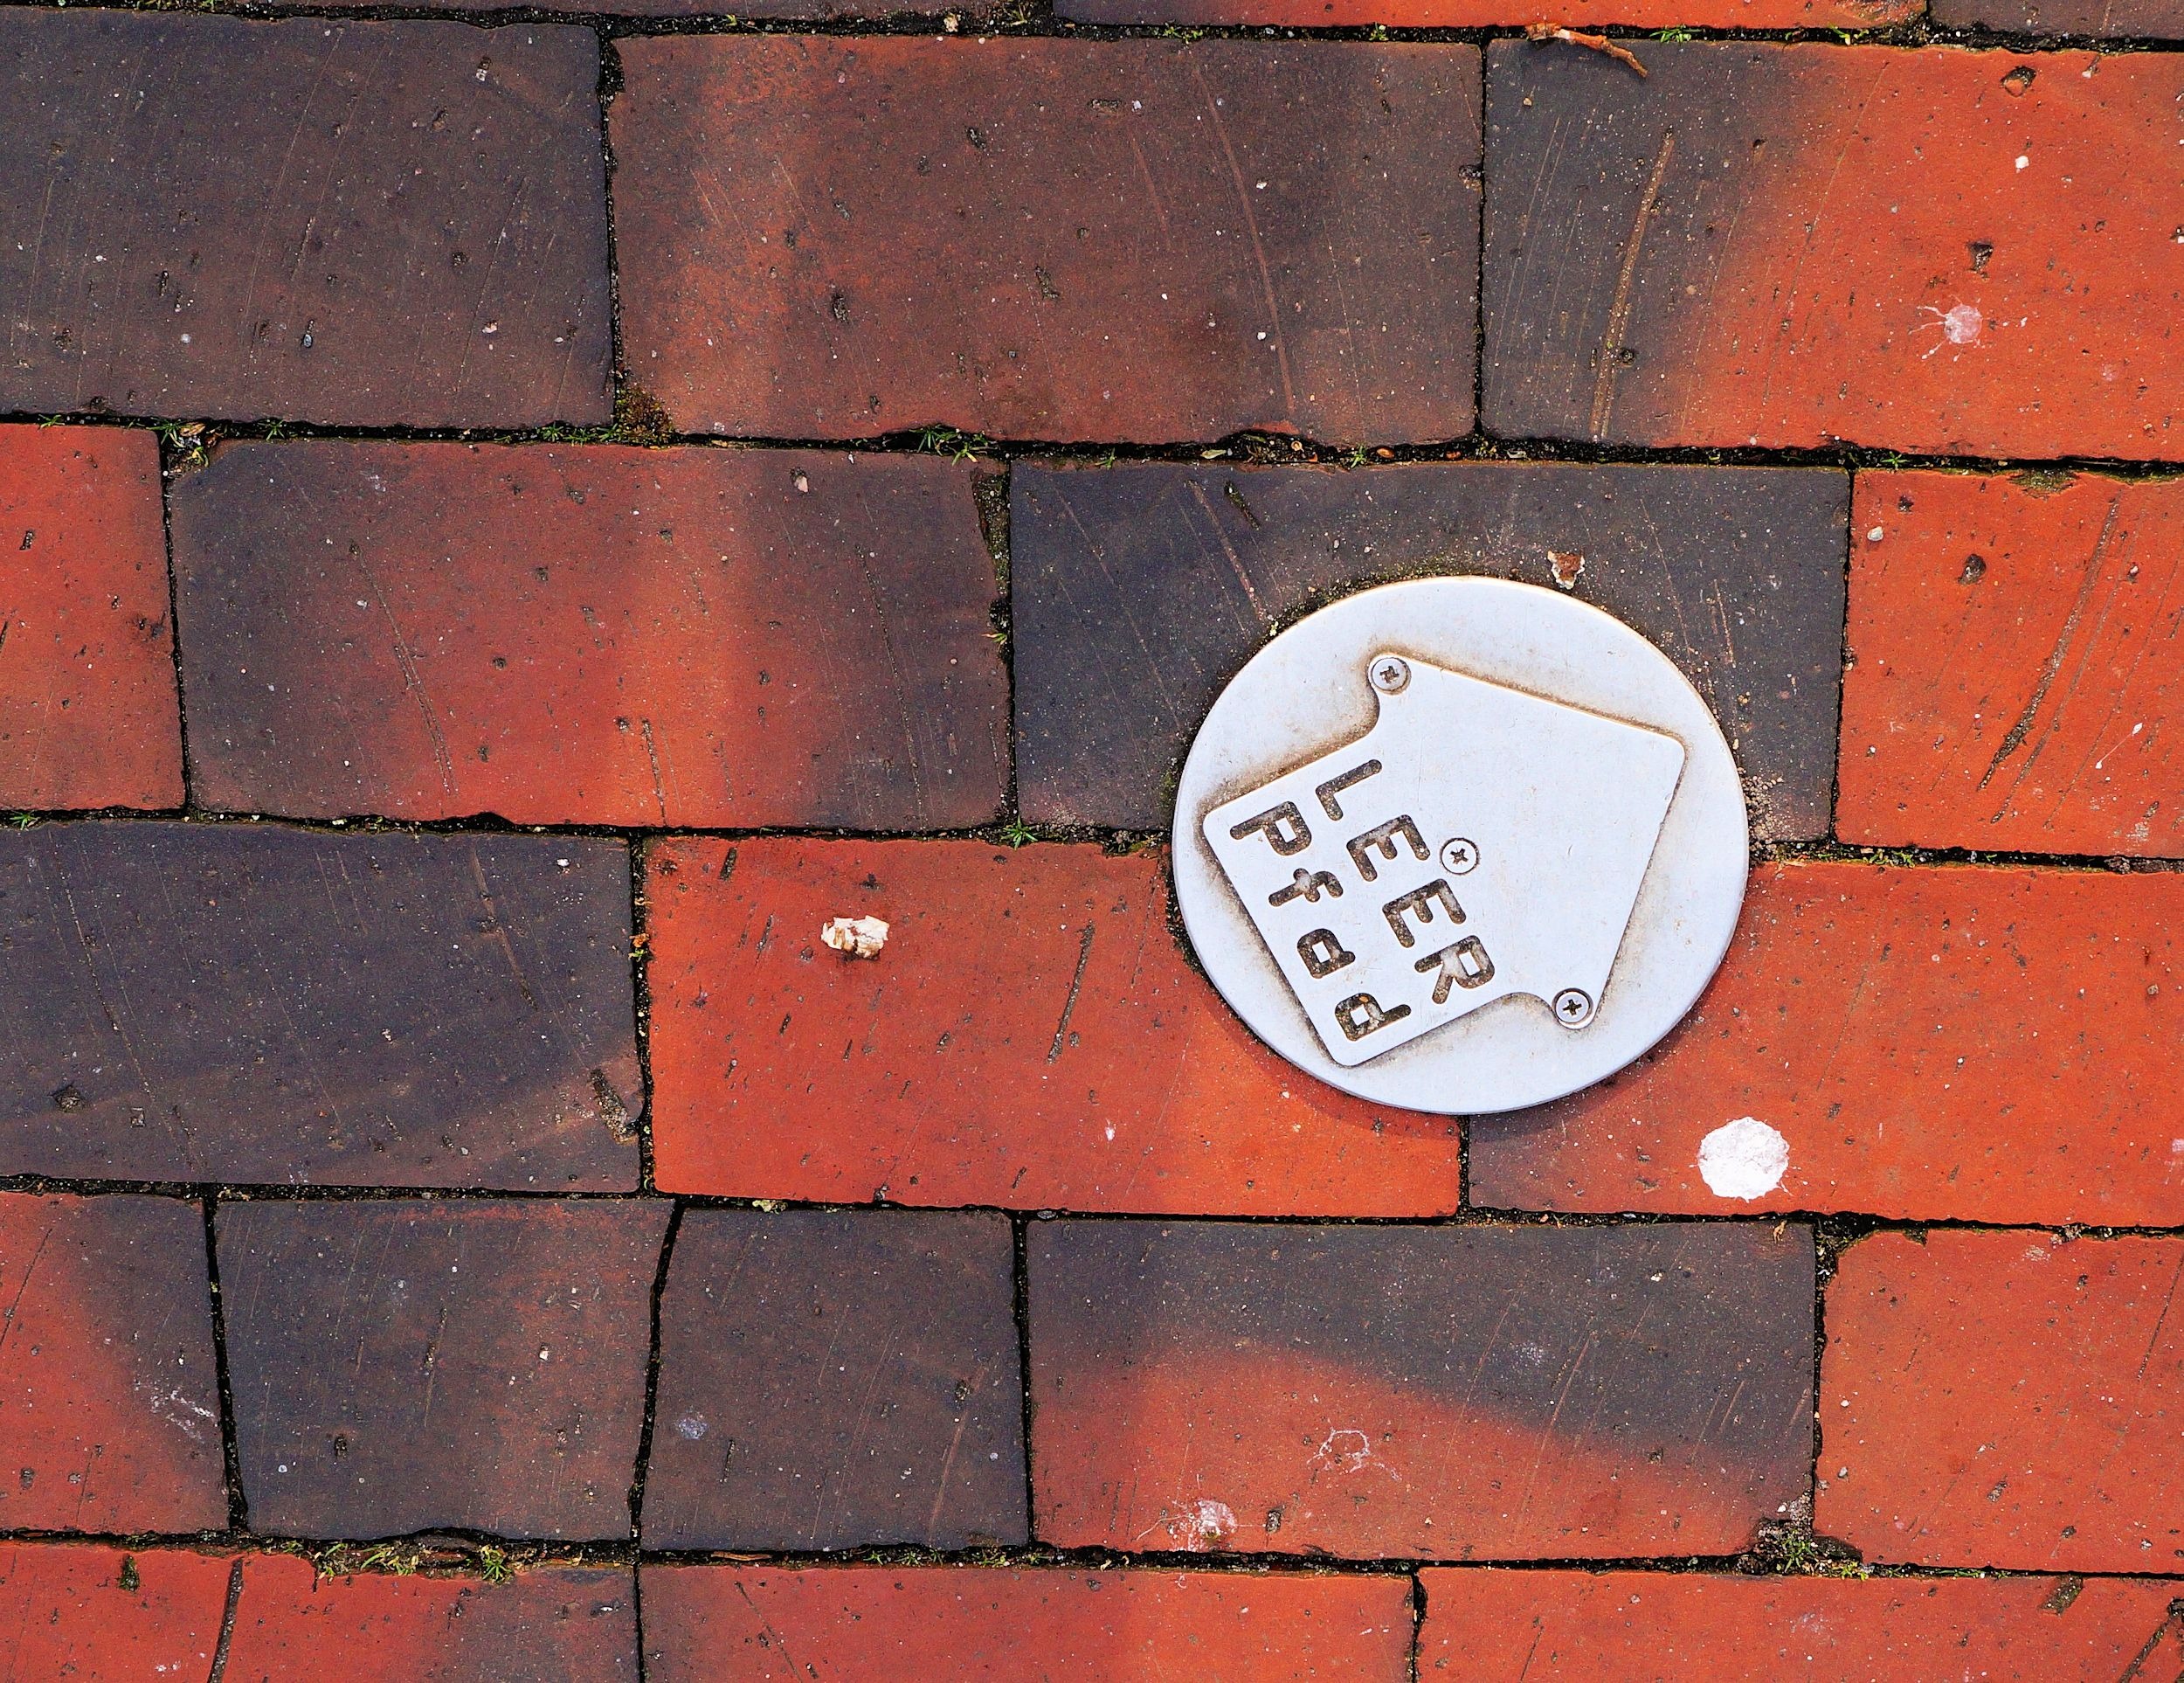
pedestrian, wood, texture, floor, number, city, wall, asphalt, walk, line, red, color, tourism, leisure, brick, material, circle, stroll, paving, brickwork, shape, flooring, road surface